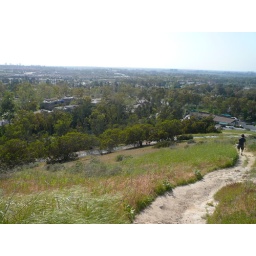
hiking in irvine - turtle rock